Aurorazhdarcho

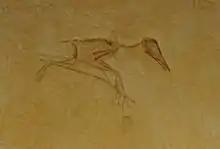
Specimen in Bonn

"Aurorazhdarcho" was by the describers assigned to the Azhdarchoidea and placed in a new family, the Protazhdarchidae, of which it is the only named member. It would then be the oldest known azhdarchoid with the dubious exception of the "Doratorhynchus" material.